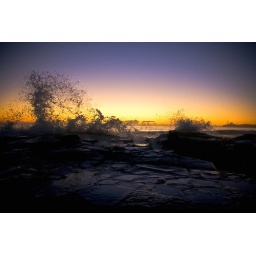
Darkness eases away only to be replaced by a palate of vivid orange and blue